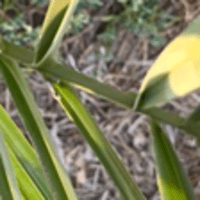
Label: Healthy sample